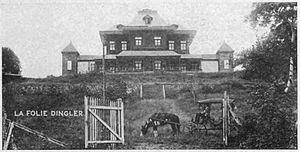
Jules Dingler, né à Lorient le 22 septembre 1836 et mort à Paris le 3 janvier 1901, était un ingénieur des Ponts et Chaussées.